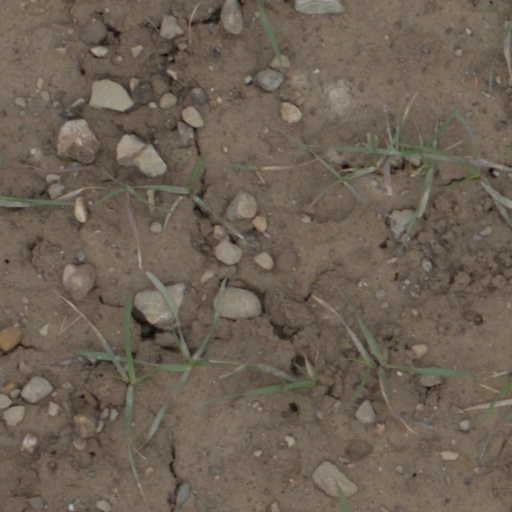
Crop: wheat